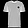
Label: T - shirt / top